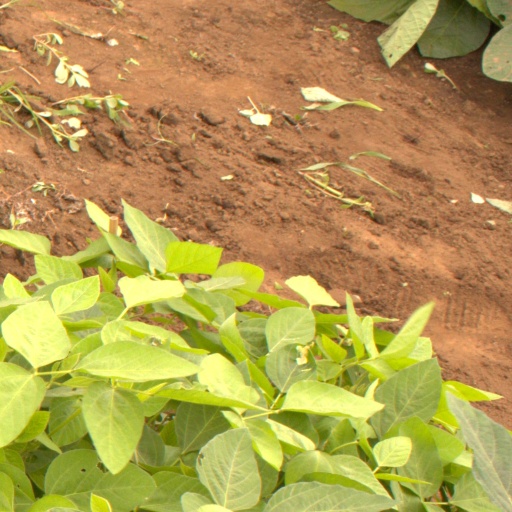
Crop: soybean